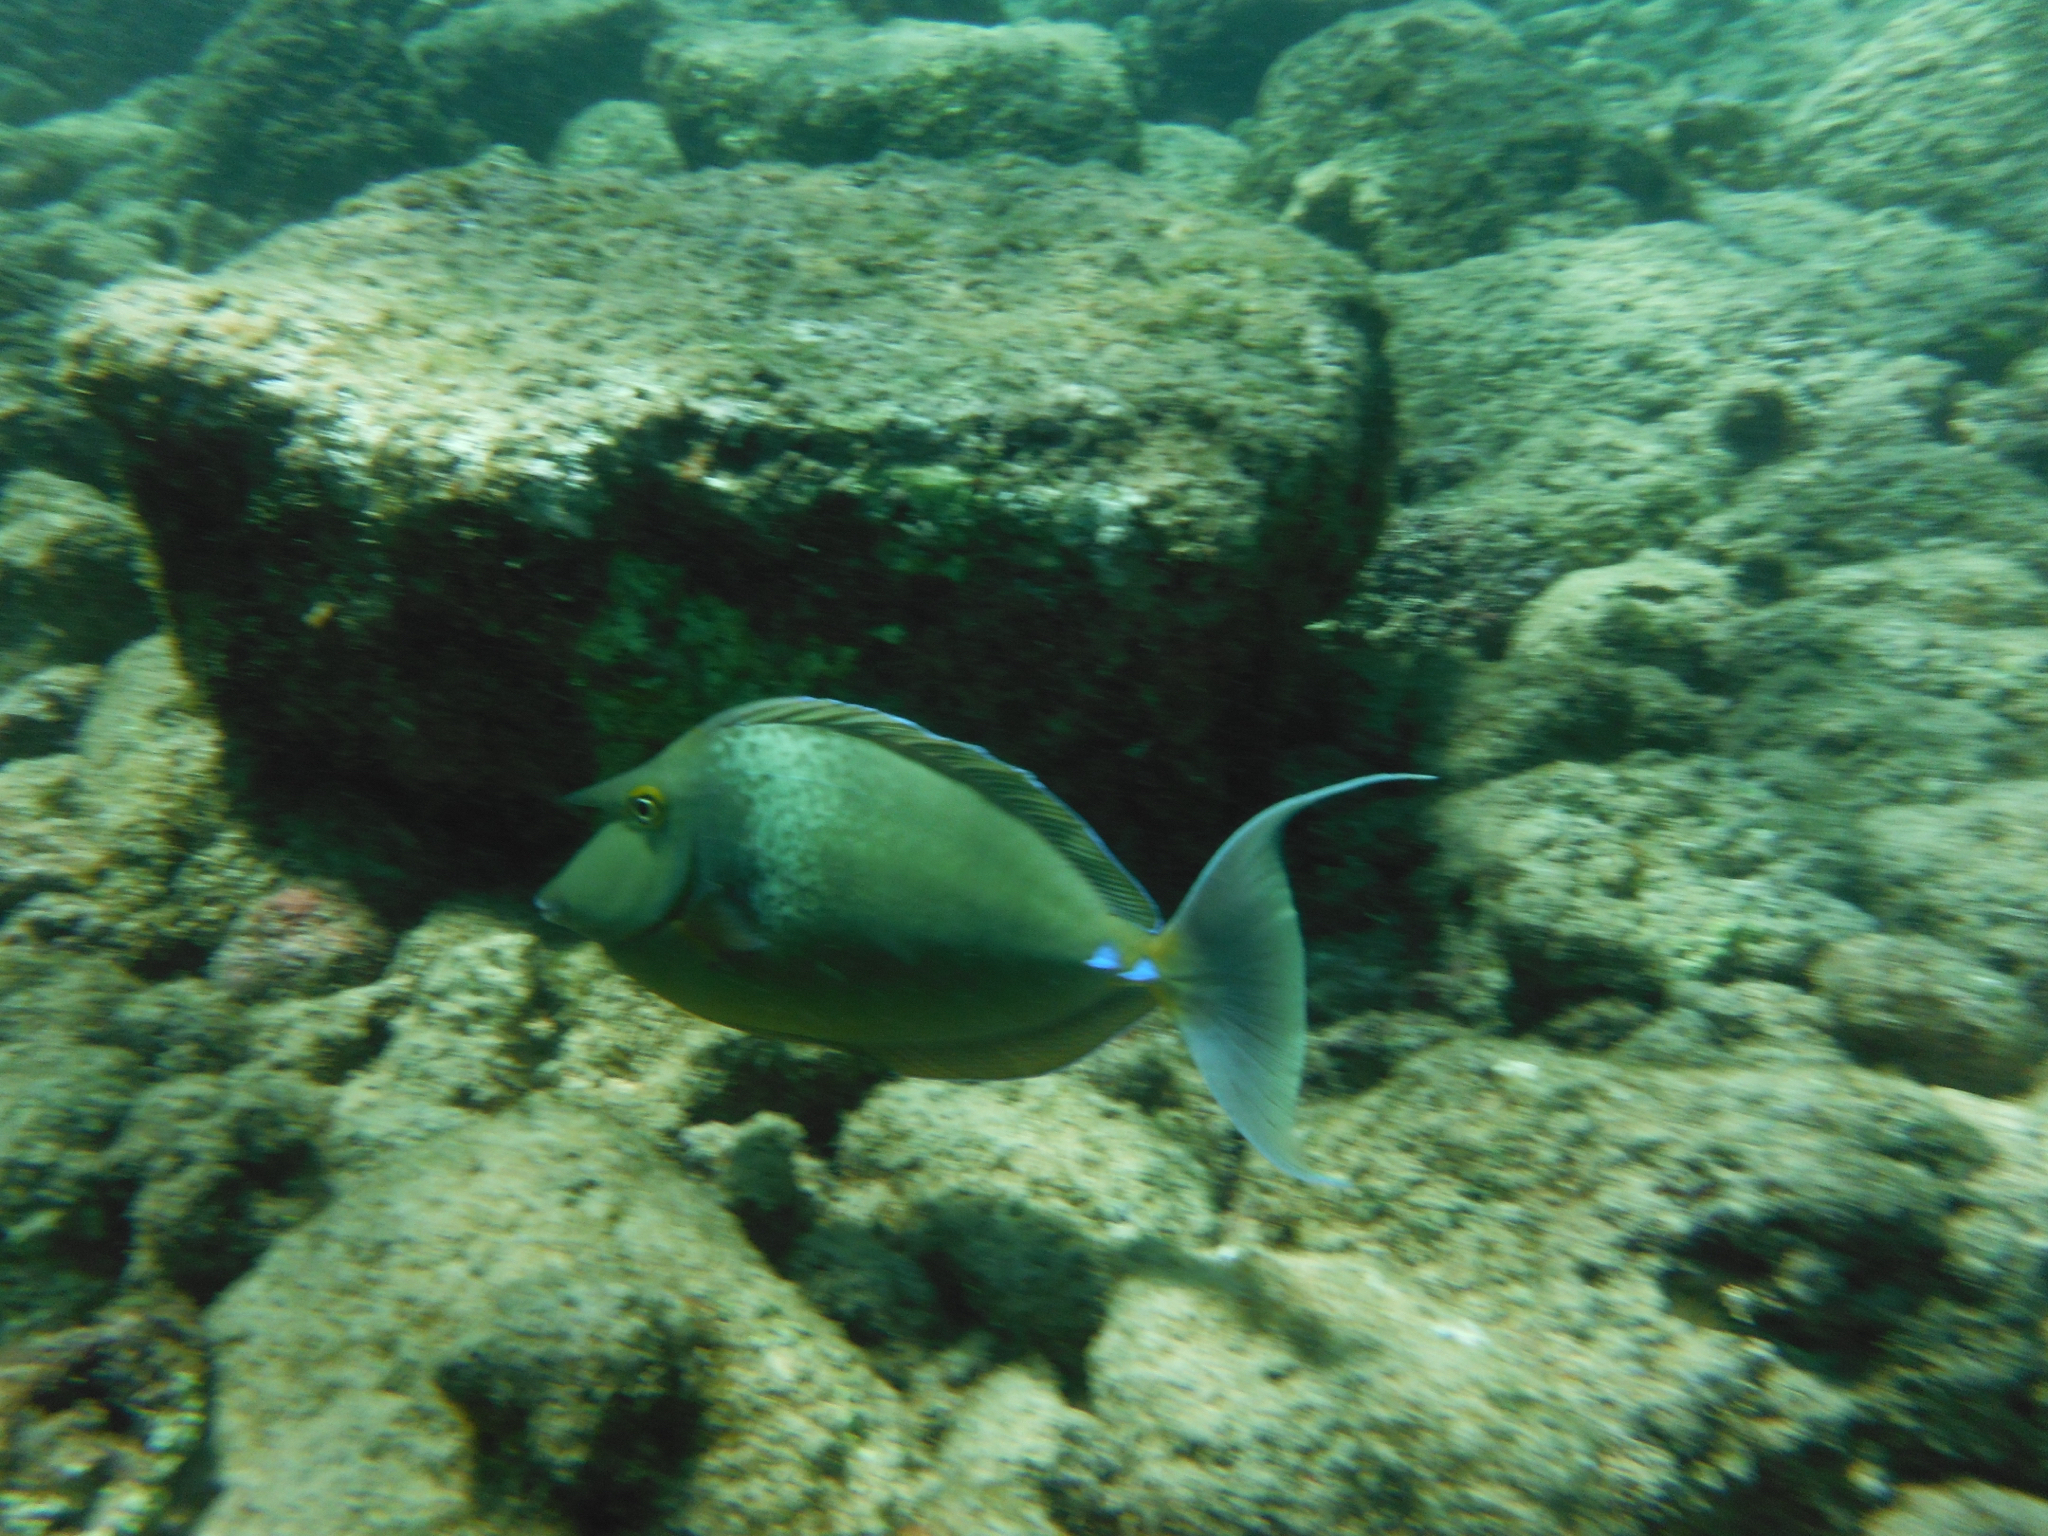
Naso unicornis (Bluespine Unicornfish)